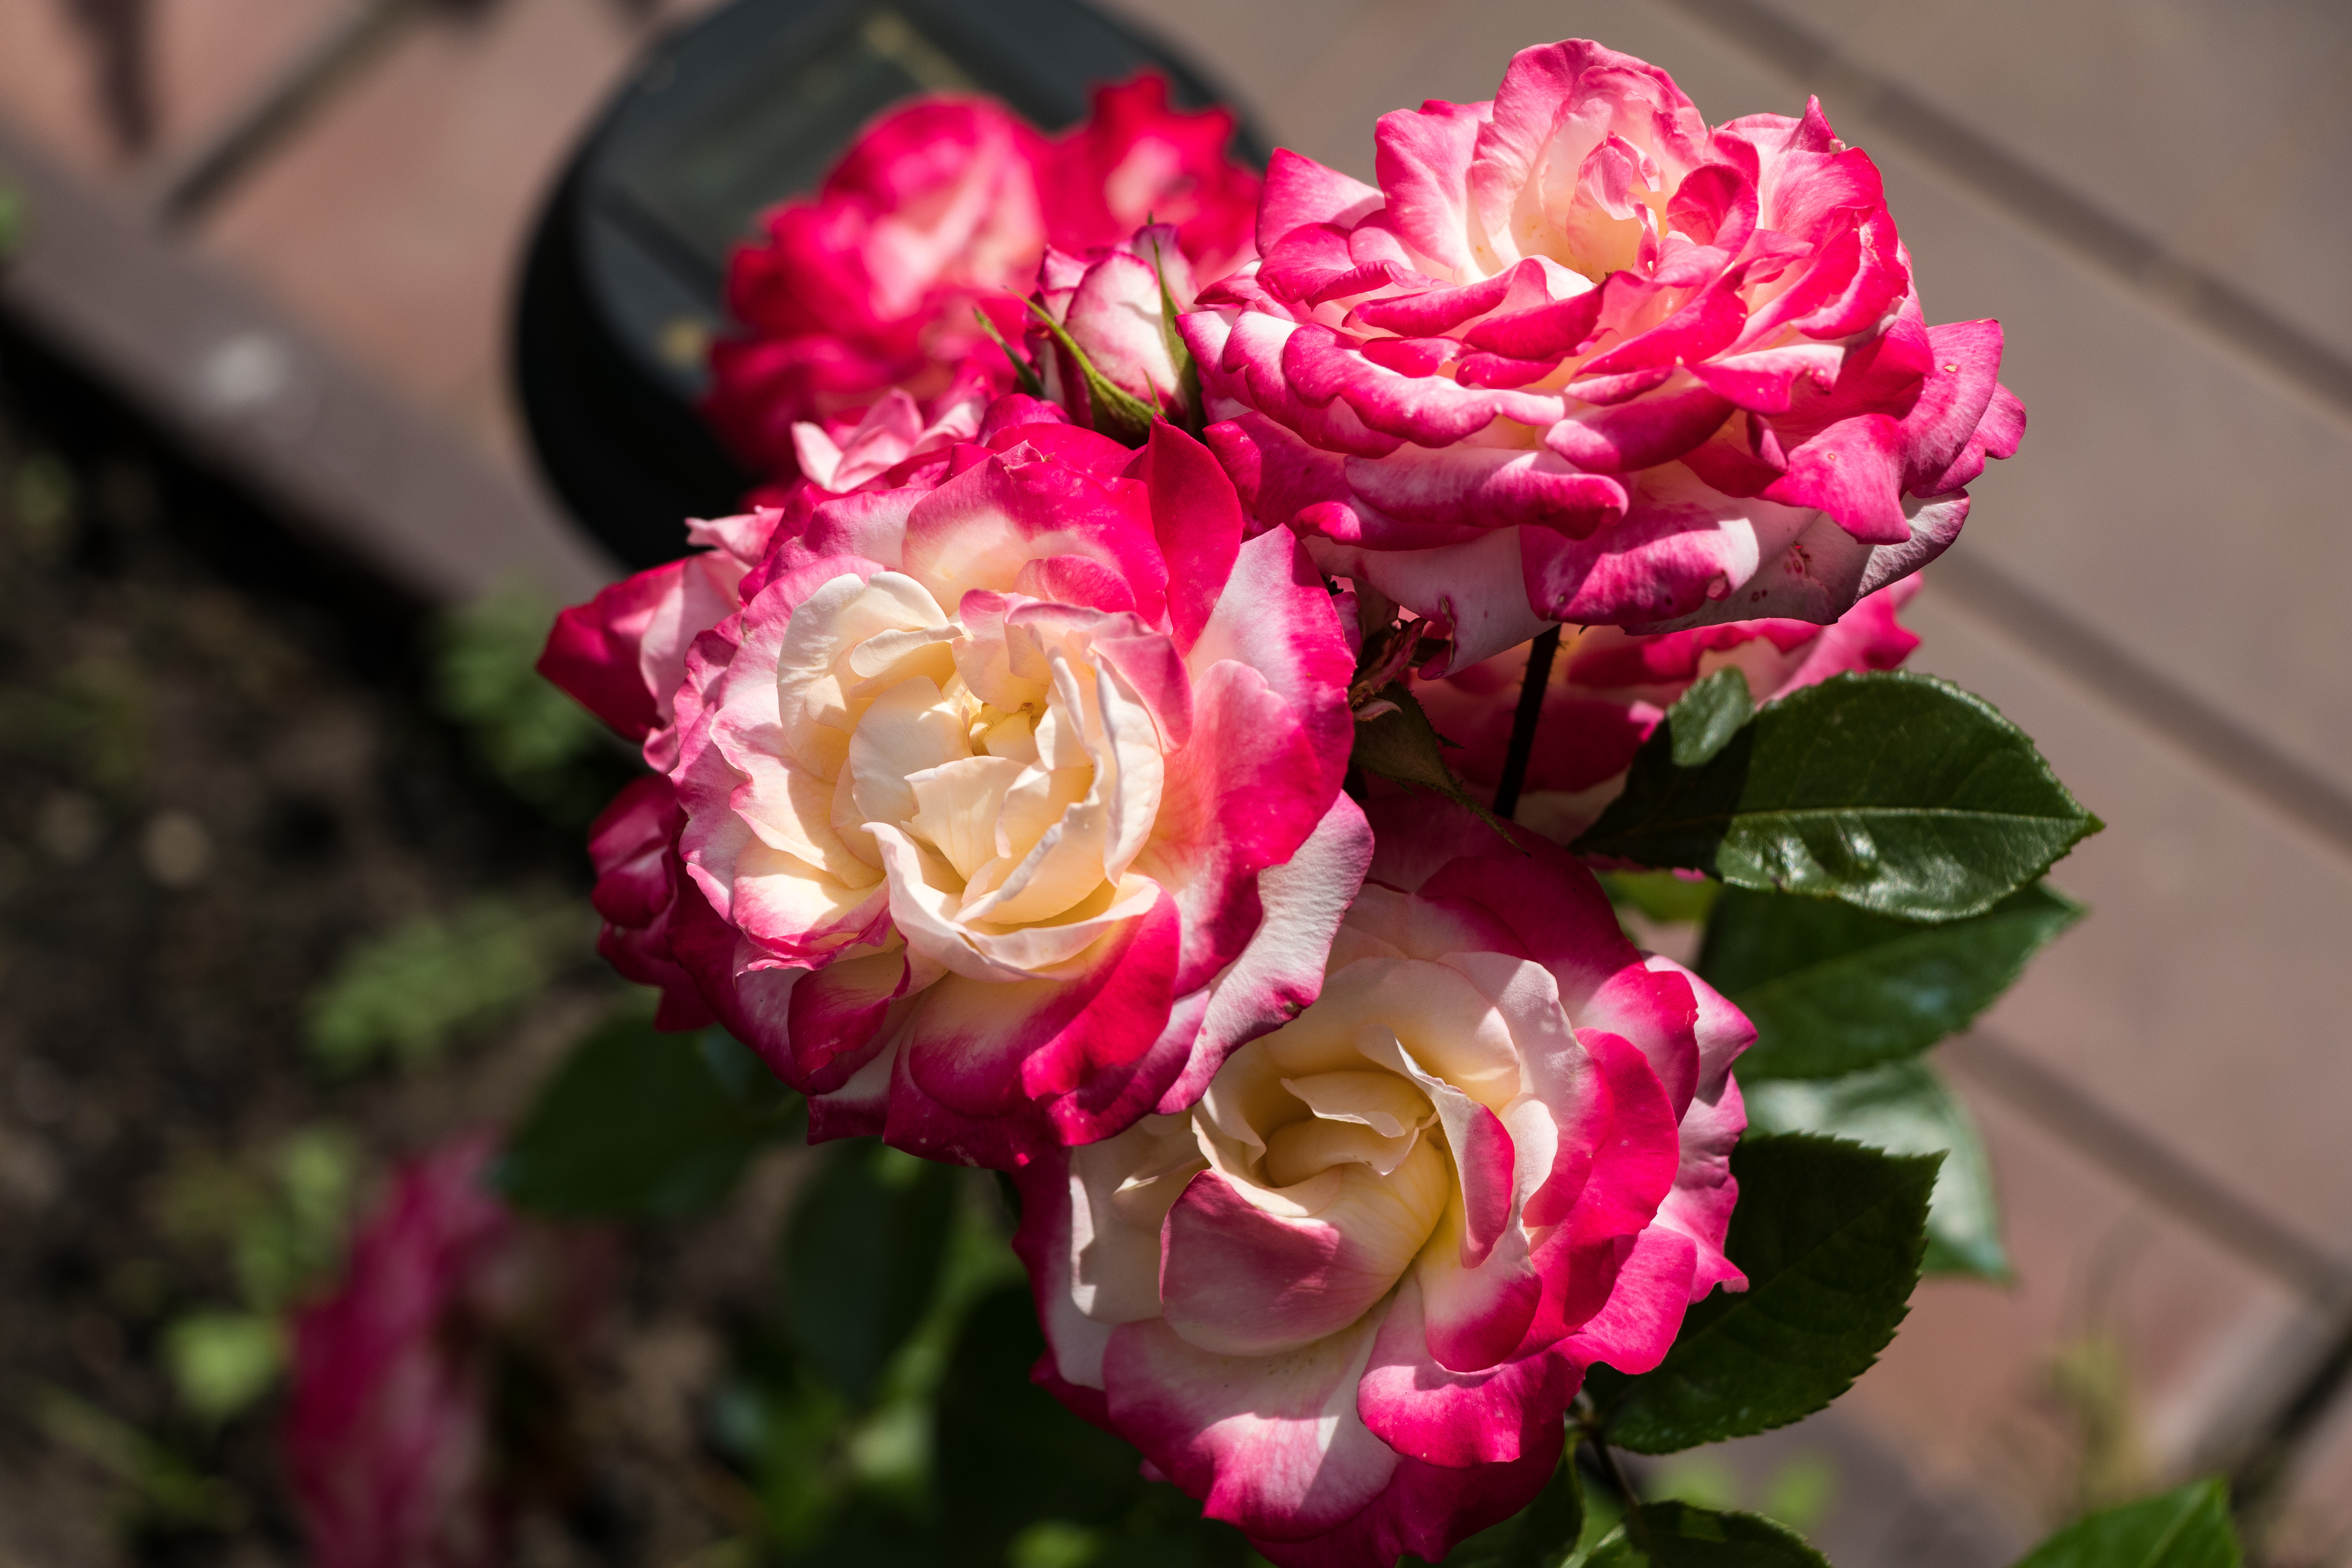
flowers, petals, nature, colorful, flower, flower garden, smell, living, happiness, summer, bloom, plants, garden, village, rural area, petal, pink, magenta, flowering plant, botany, rose family, rose order, annual plant, rose, spring, garden roses, floristry, herbaceous plant, plant stem, wildflower, perennial plant, floribunda, Hybrid tea rose, rosa centifolia, begonia